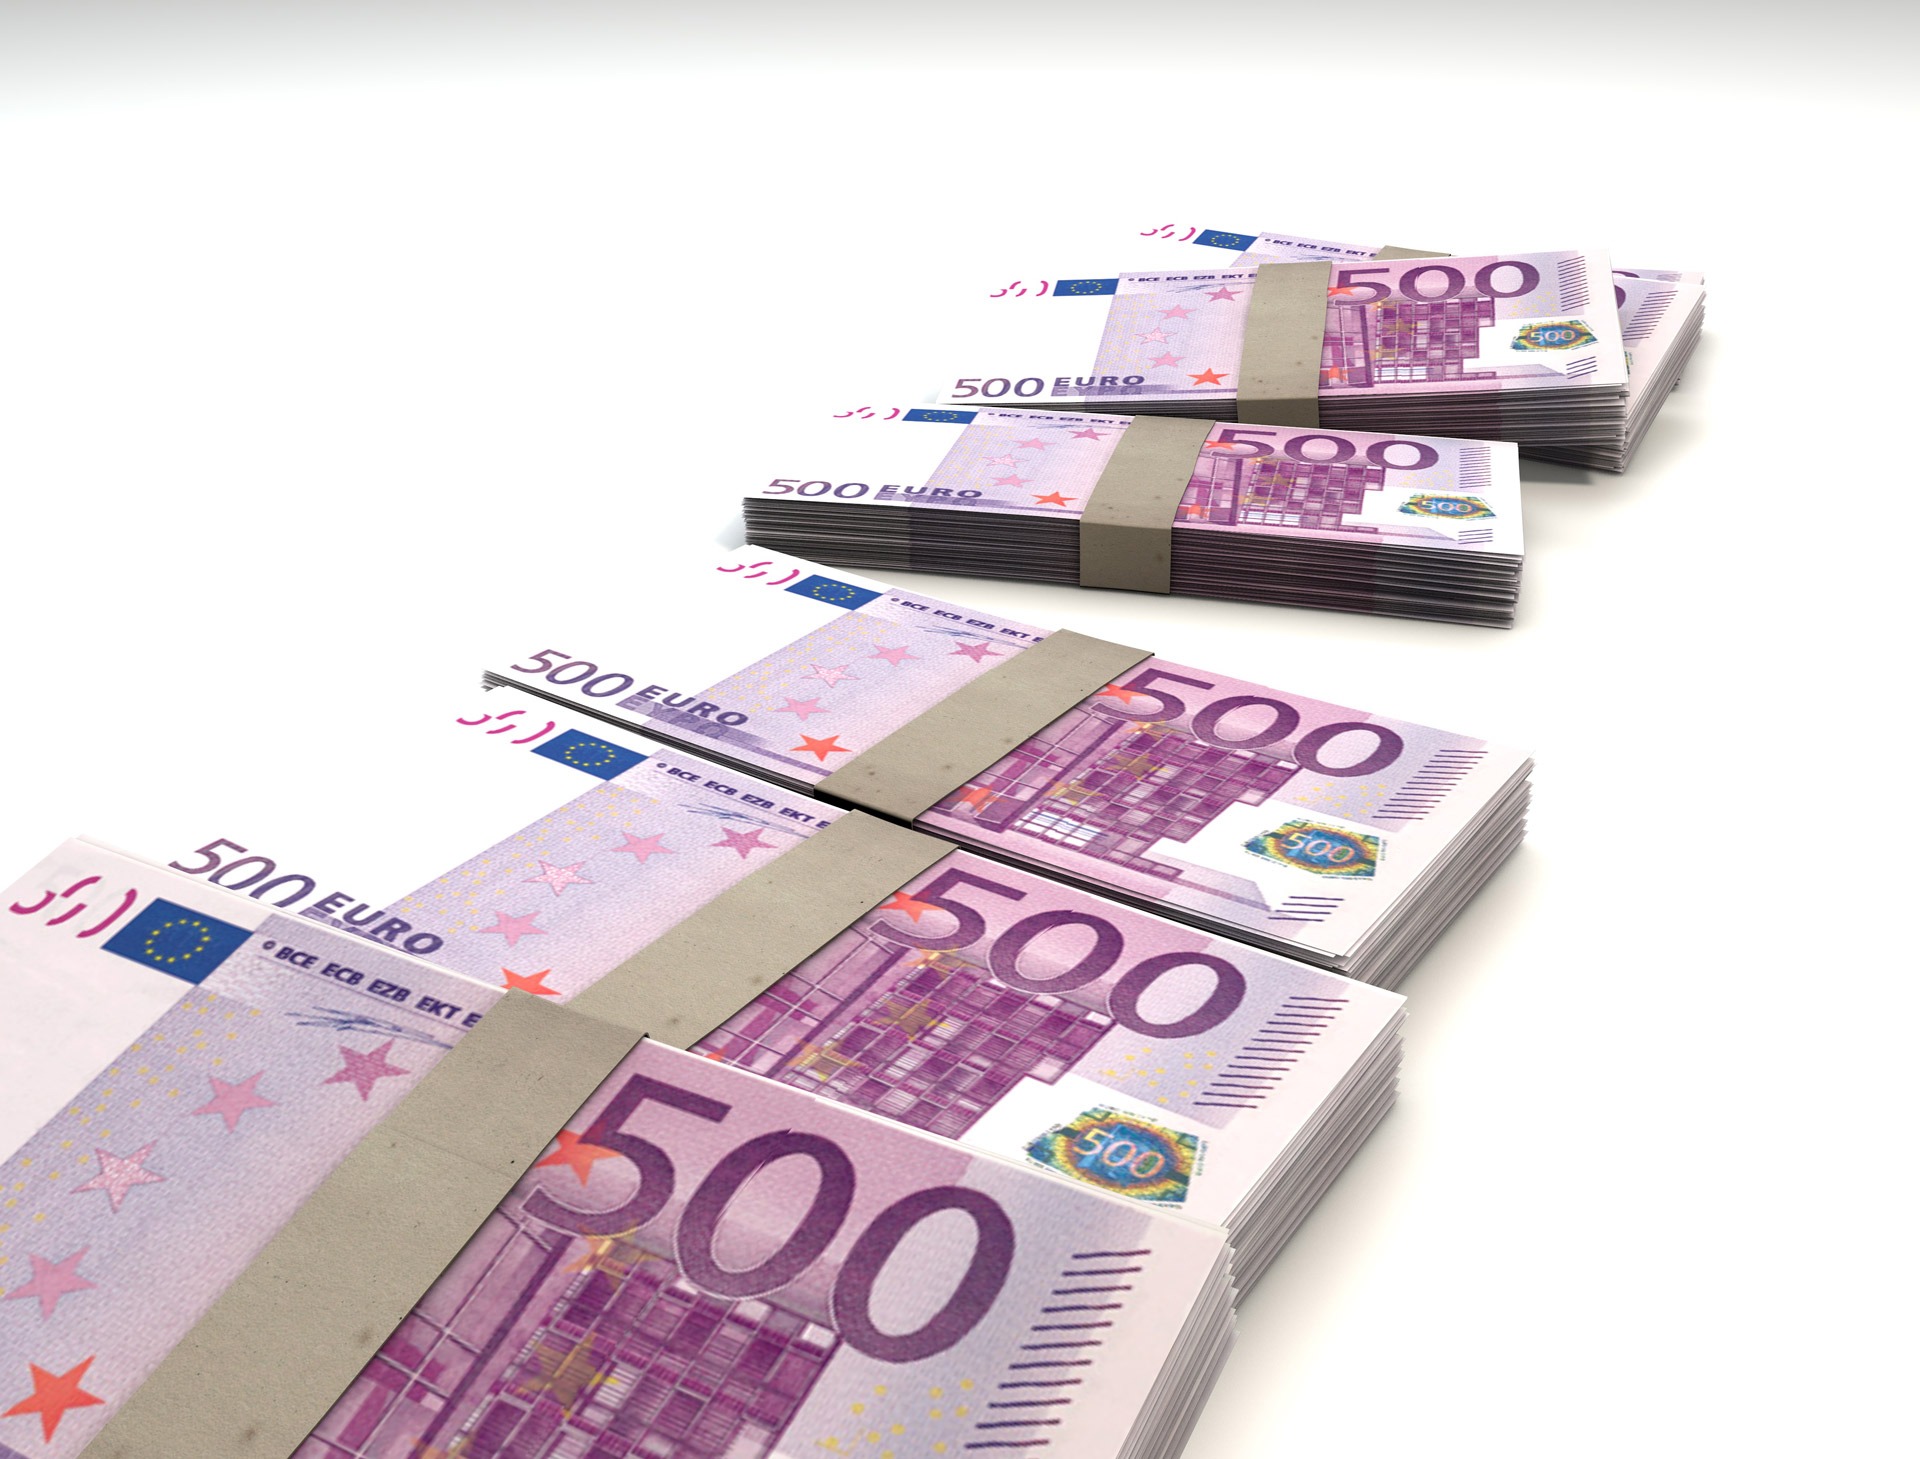
advertising, money, label, brand, product, cash, currency, euro, credit, 500, buy, savings, heap, success, taxes, finance, investment, pay, bills, successful, bank notes